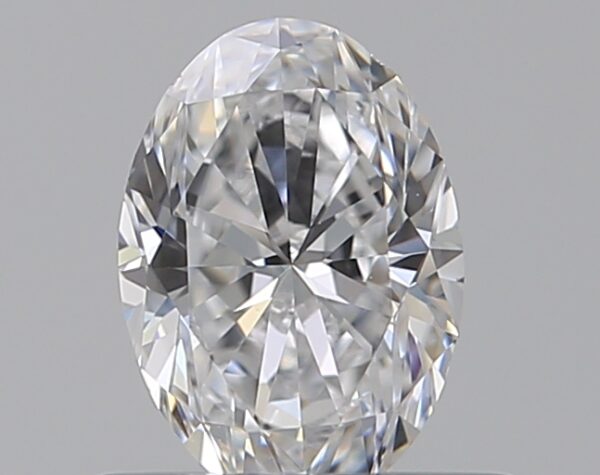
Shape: oval
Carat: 0.5
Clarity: VS2
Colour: D
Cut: VG
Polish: EX
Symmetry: VG
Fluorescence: F
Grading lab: GIA
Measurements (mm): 6.07 x 4.32 x 2.82